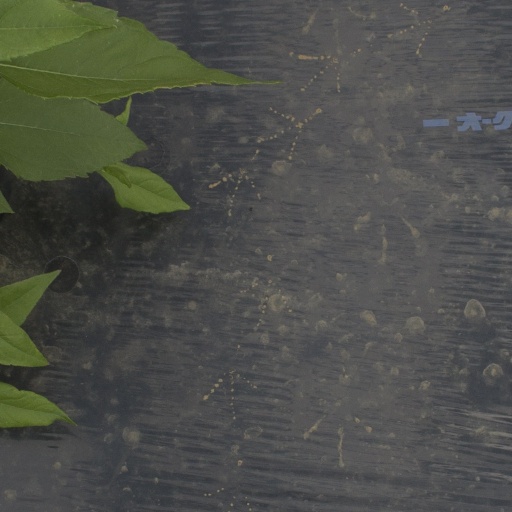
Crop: Jerusalem artichoke